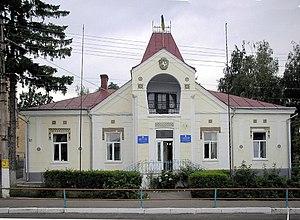
Kitsman est une ville de l'oblast de Tchernivtsi, en Ukraine, et le centre administratif du raïon de Kitsman. Sa population s'élevait à 6 603 habitants en 2014.